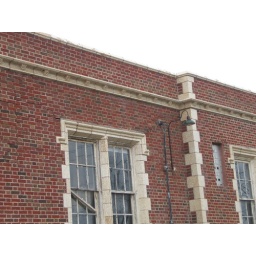
Windows and back facade to a small Cherokee Gothic building in Kingdom Hall, MO